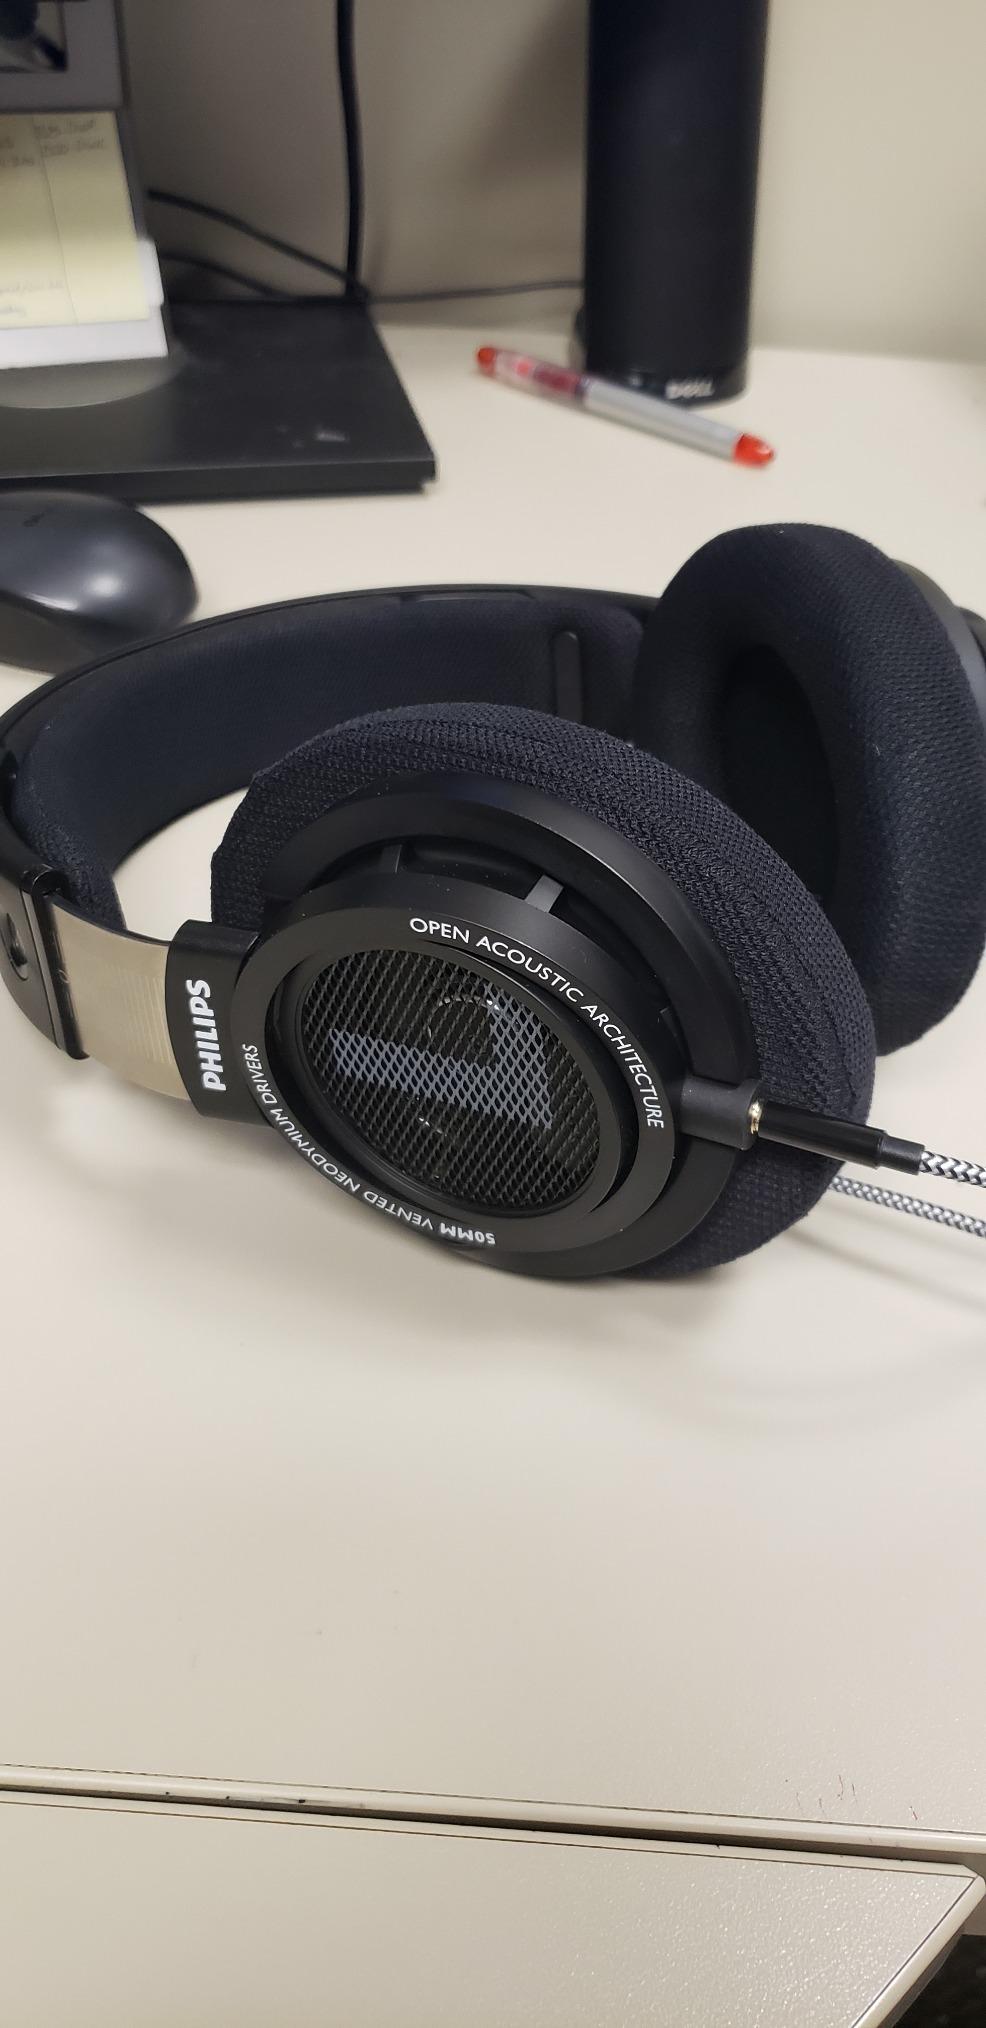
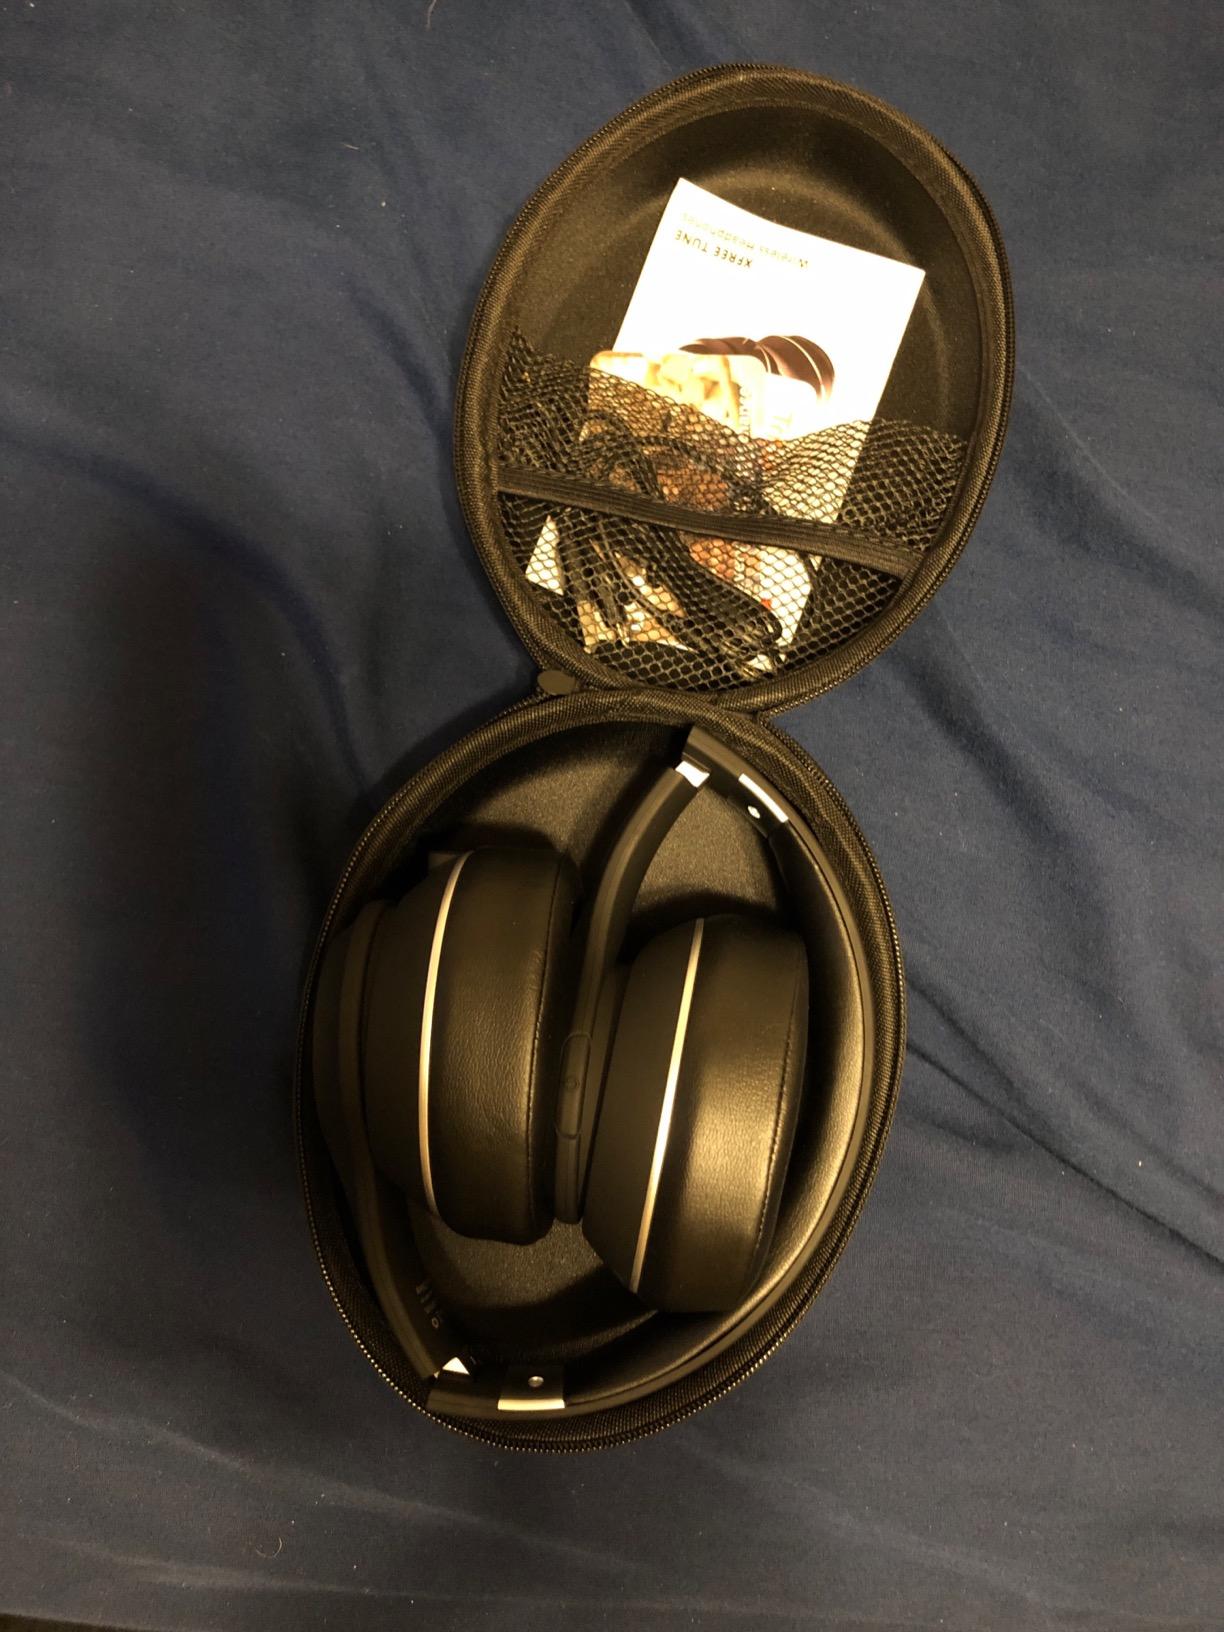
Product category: headphones
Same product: no